Question: Please indicate a possible affordance area of baseball bat that can be used for holding
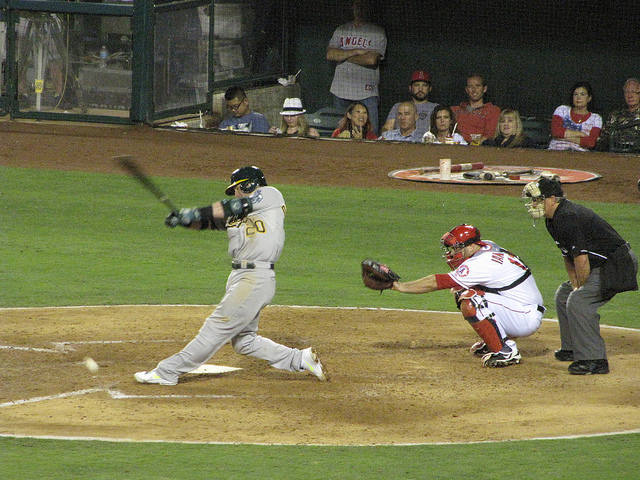
Answer: [159.474, 196.842, 199.474, 234.737]